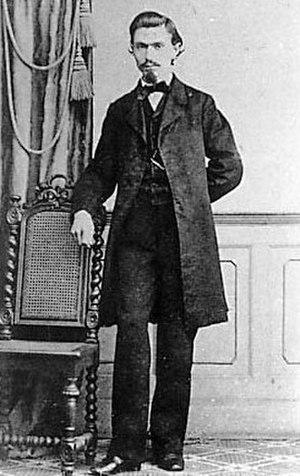
Le mot socialisme recouvre un ensemble très divers de courants de pensée et de mouvements politiques, dont le point commun est de rechercher une organisation sociale et économique plus juste. Le but originel du socialisme est d'obtenir l'égalité sociale, ou du moins une réduction des inégalités et, notamment pour les courants d'inspiration marxiste, d'établir une société sans classes sociales. Plus largement, le socialisme peut être défini comme une tendance politique, historiquement marquée à gauche, dont le principe de base est l'aspiration à un monde meilleur, fondé sur une organisation sociale harmonieuse et sur la lutte contre les injustices. Selon les contextes, le mot socialisme ou l'adjectif socialiste peuvent qualifier une idéologie, un parti politique, un régime politique ou une organisation sociale.